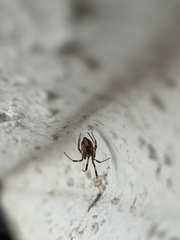
Species: Lactrodectus_hesperus